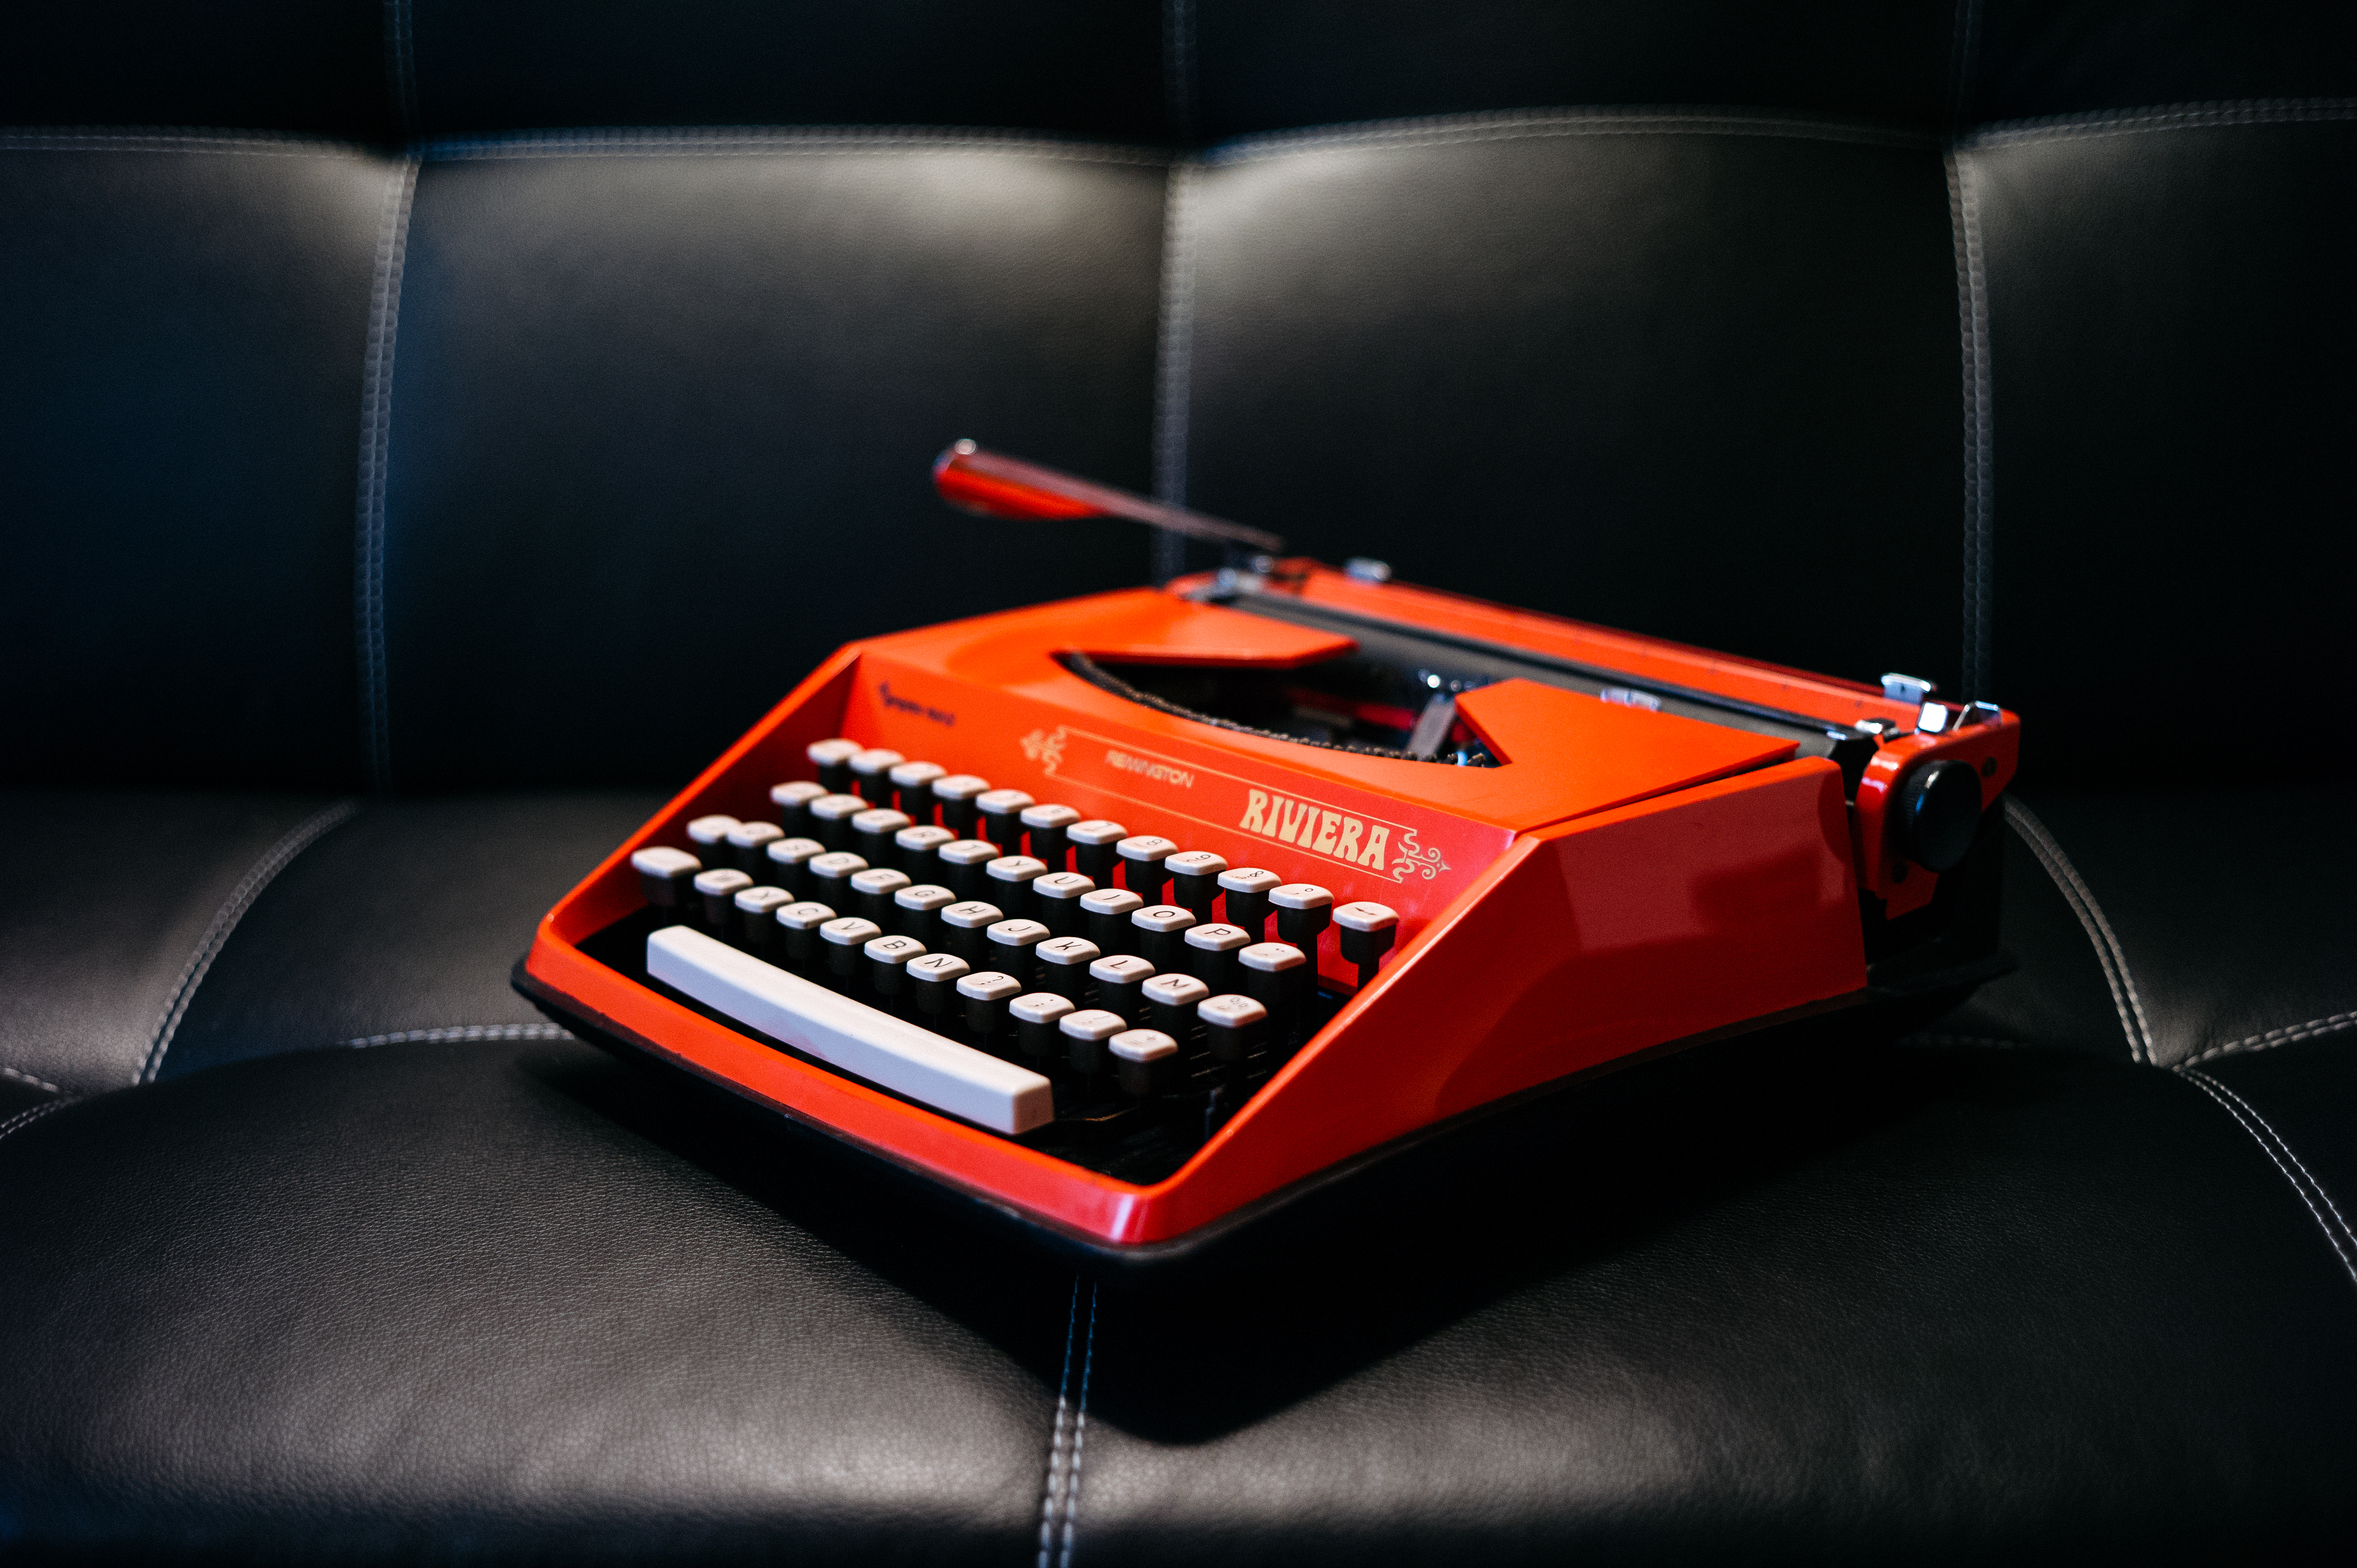
vintage, guitar, typewriter, red, gadget, black, type, classic, computer keyboard, personal computer hardware, electronic instrument